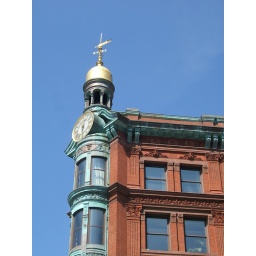
This is caddy-corner to Penn. Ave. near the White House. The gold, red and blue stuck out to me.